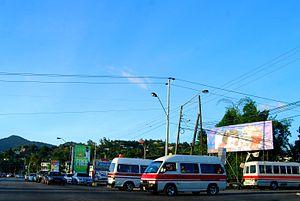
Transport en commun à Trinidad, Cuba.